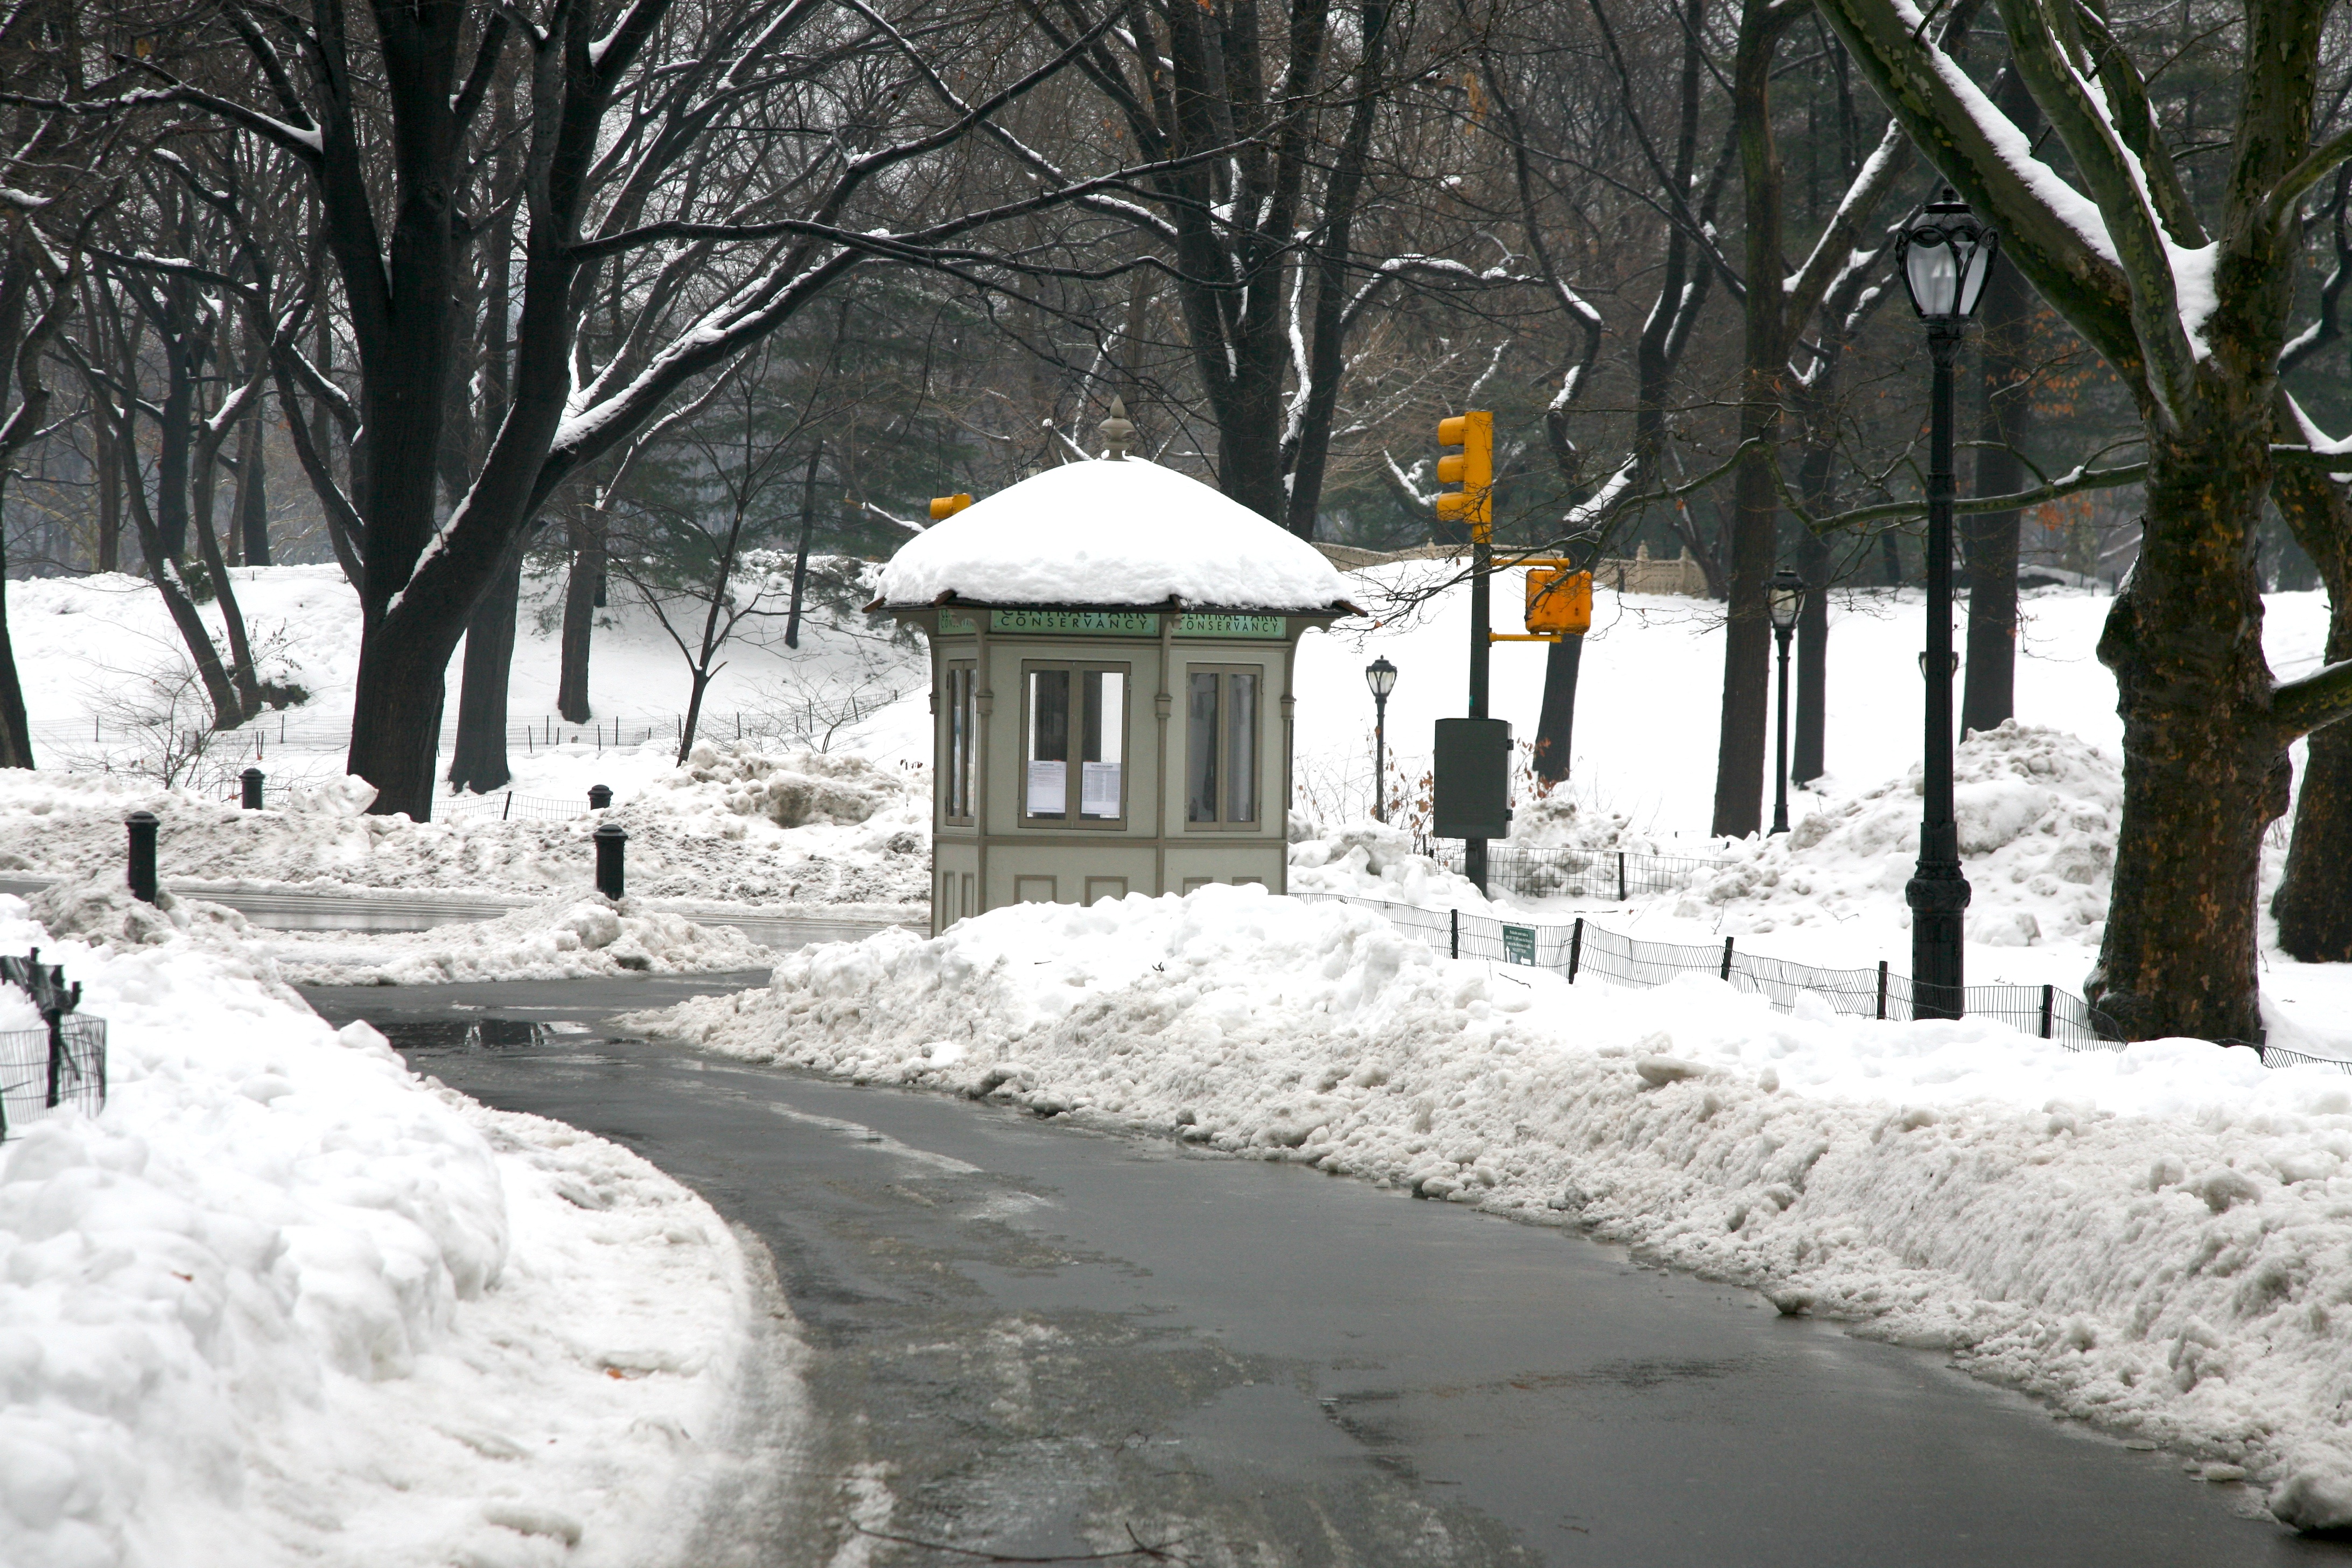
snow, winter, ice, nyc, park, weather, season, hiver, newyork, newyorkcity, ny, centralpark, 5d, blizzard, canon5d, freezing, winter storm, rain and snow mixed